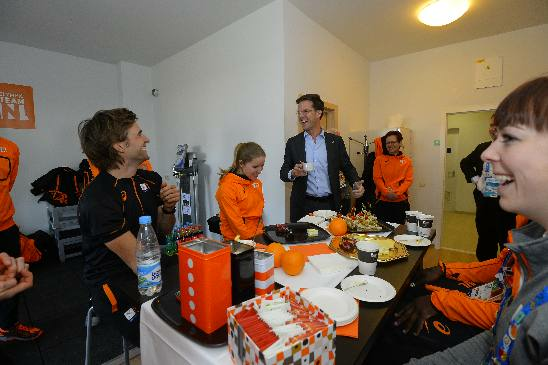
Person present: Yes